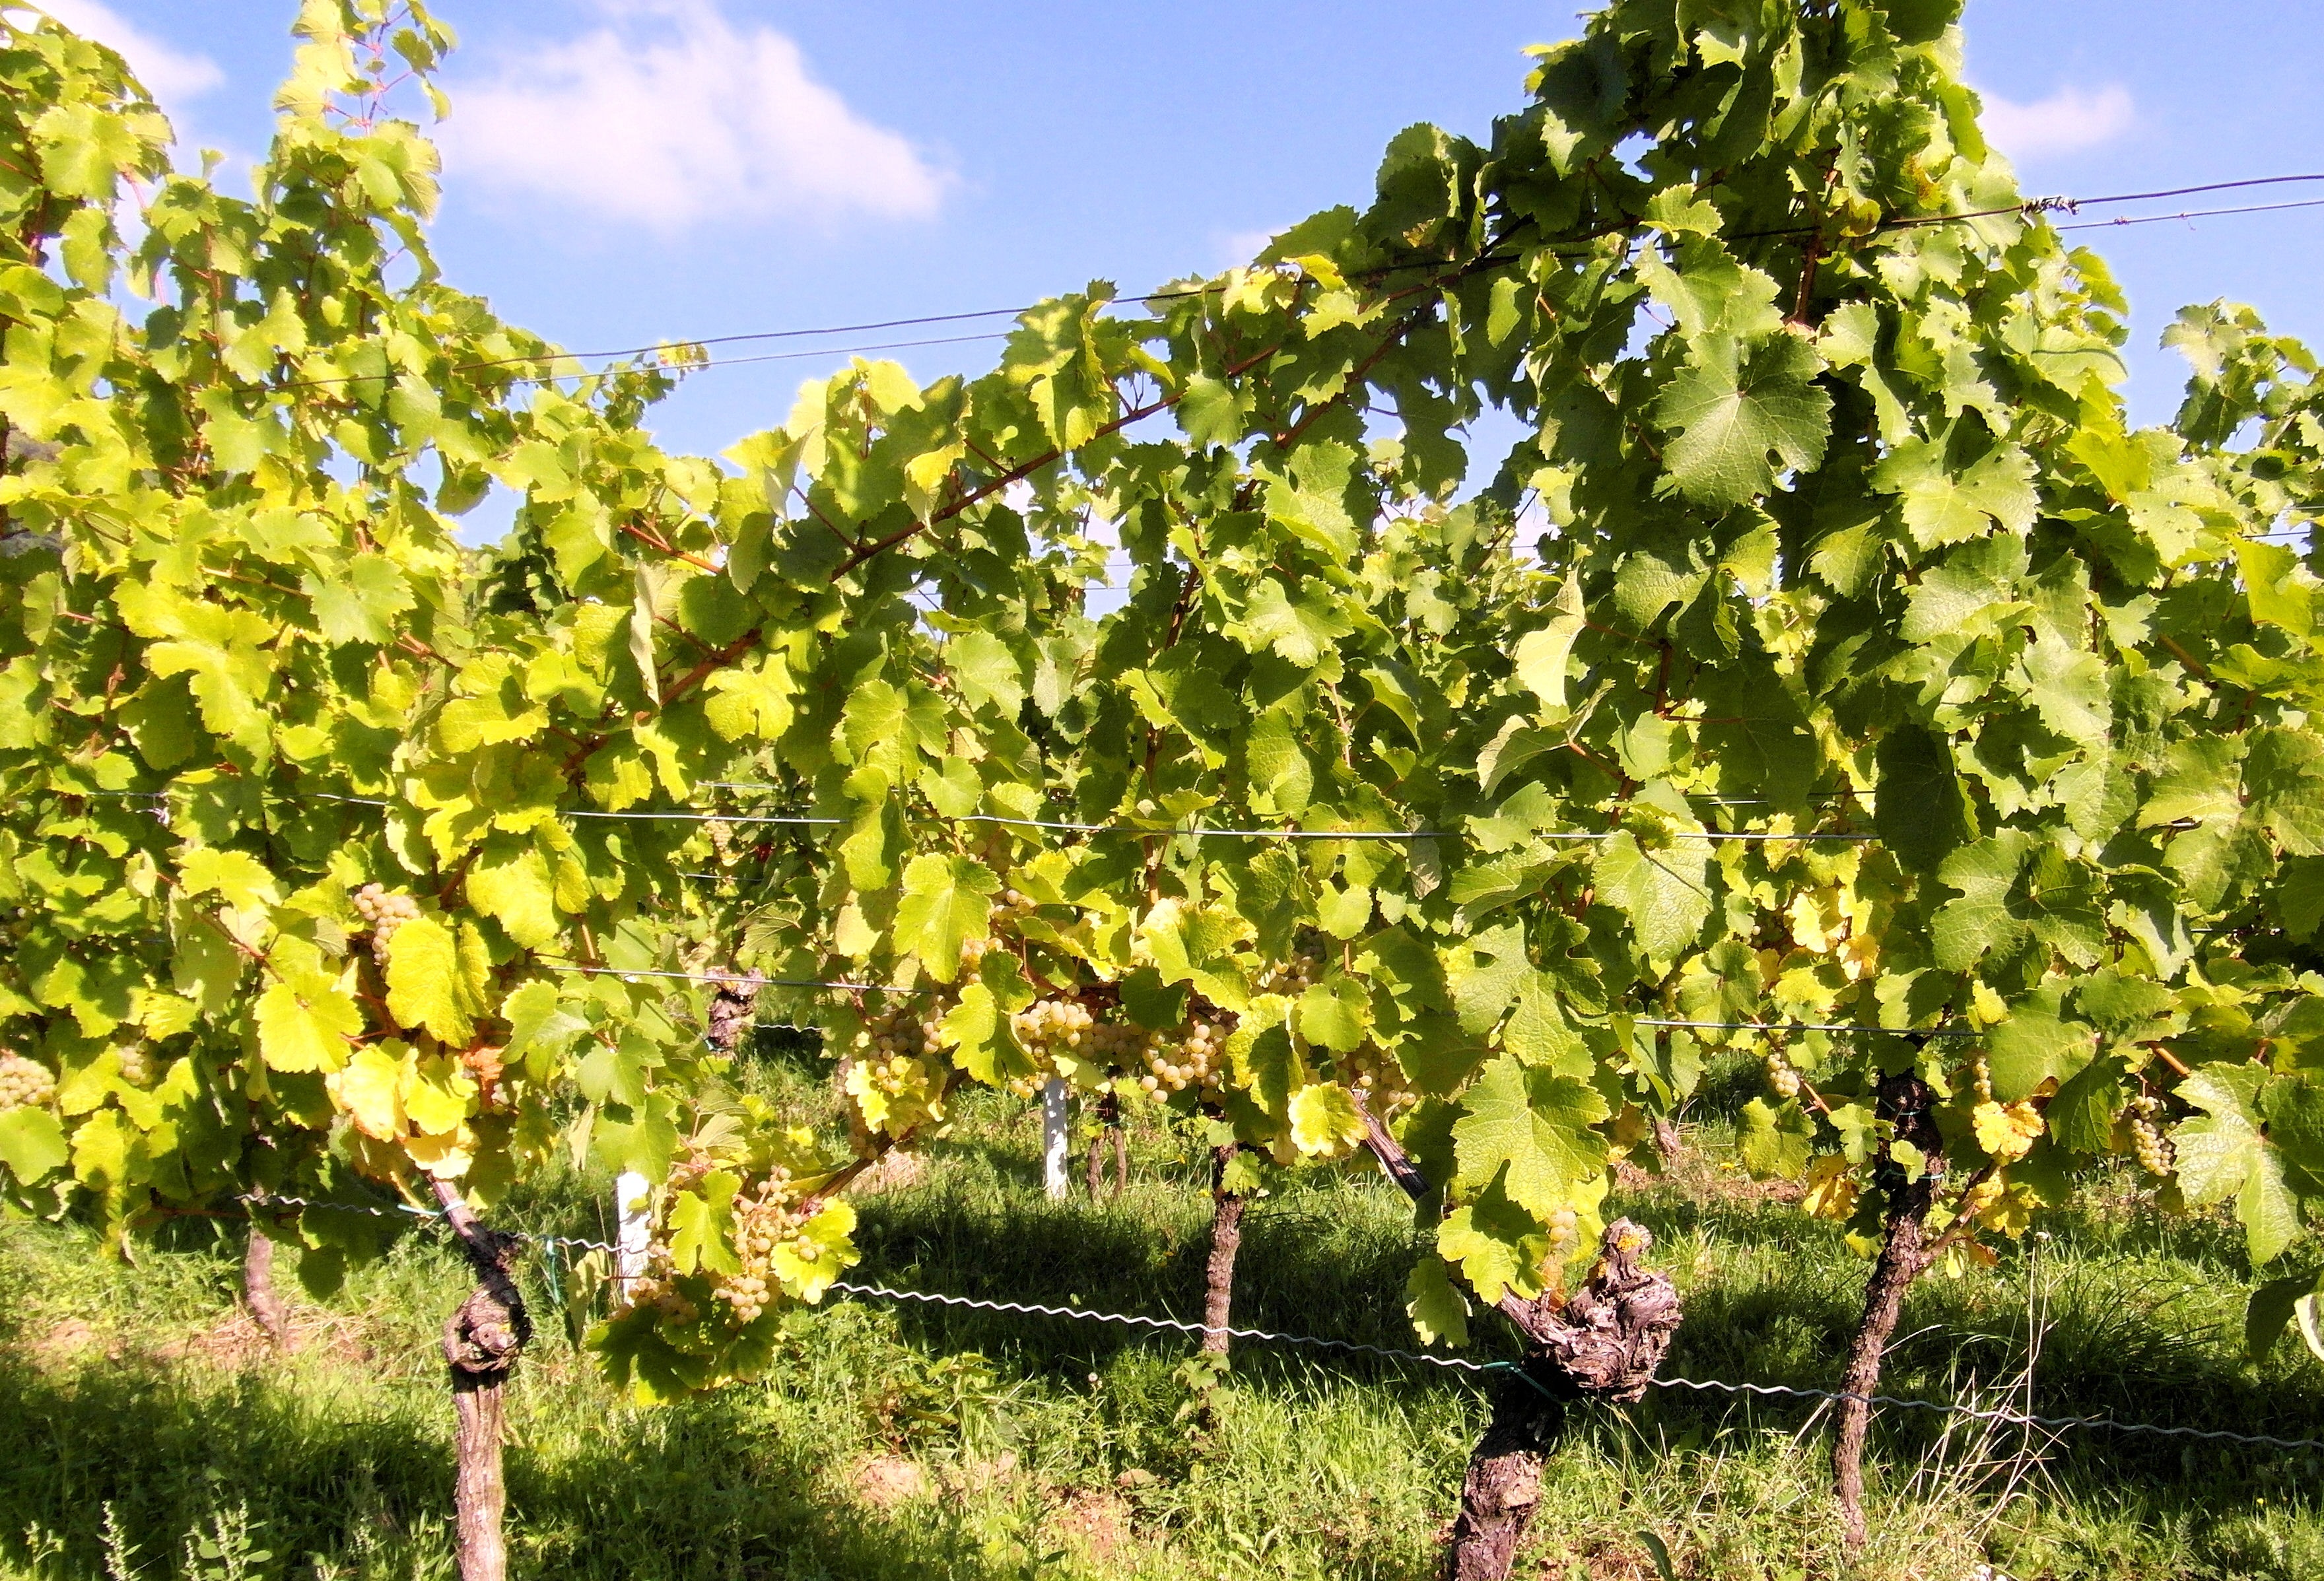
tree, plant, sky, grape, vine, vineyard, wine, vintage, spring, agriculture, fruit tree, grapes, wine harvest, vitis, new wine, grapevine family